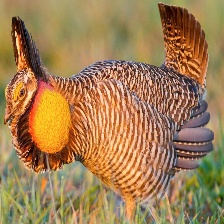
Species: GREATER PRAIRIE CHICKEN
Scientific name: TYMPANUCHUS CUPIDO